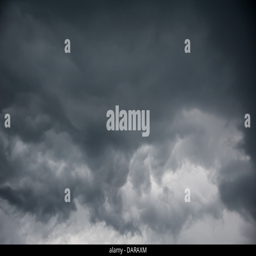
black and white clouds in an ominous sky